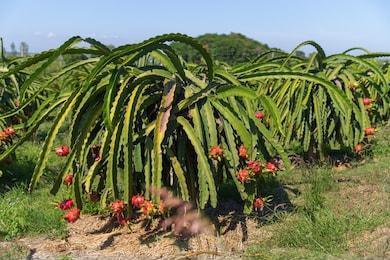
Label: Dragonfruit